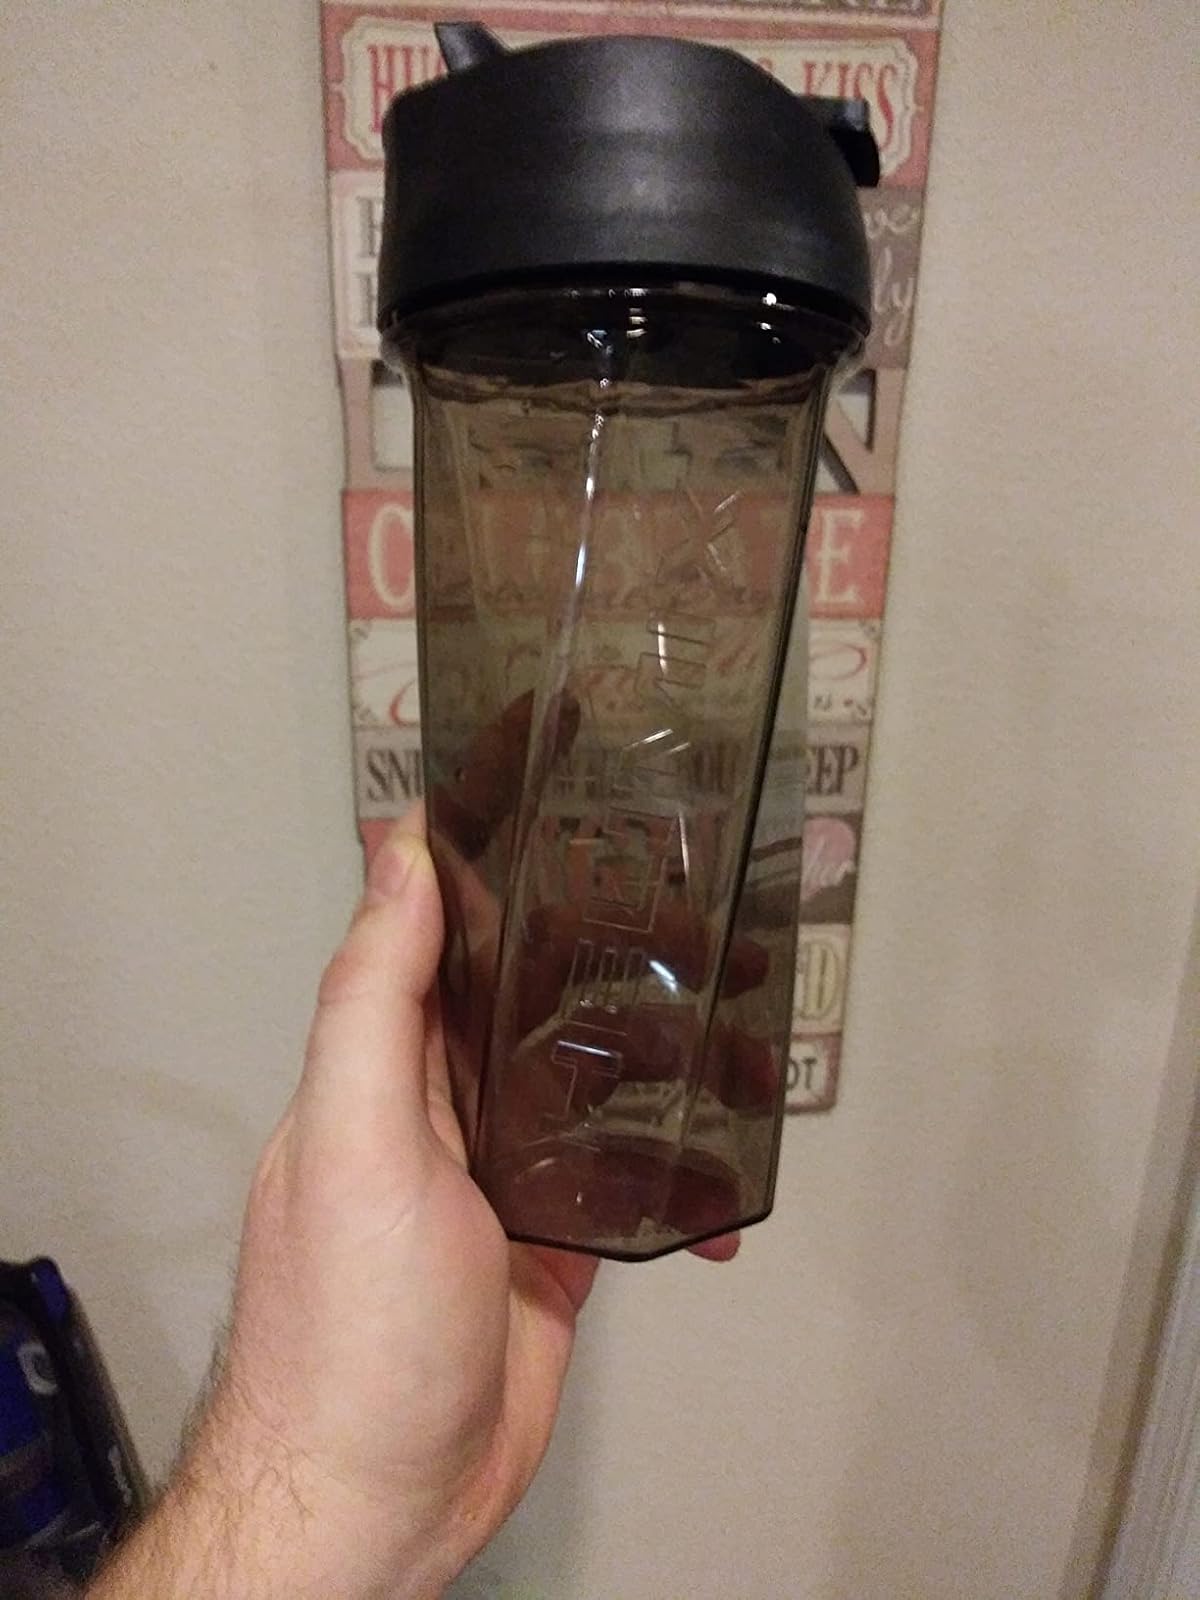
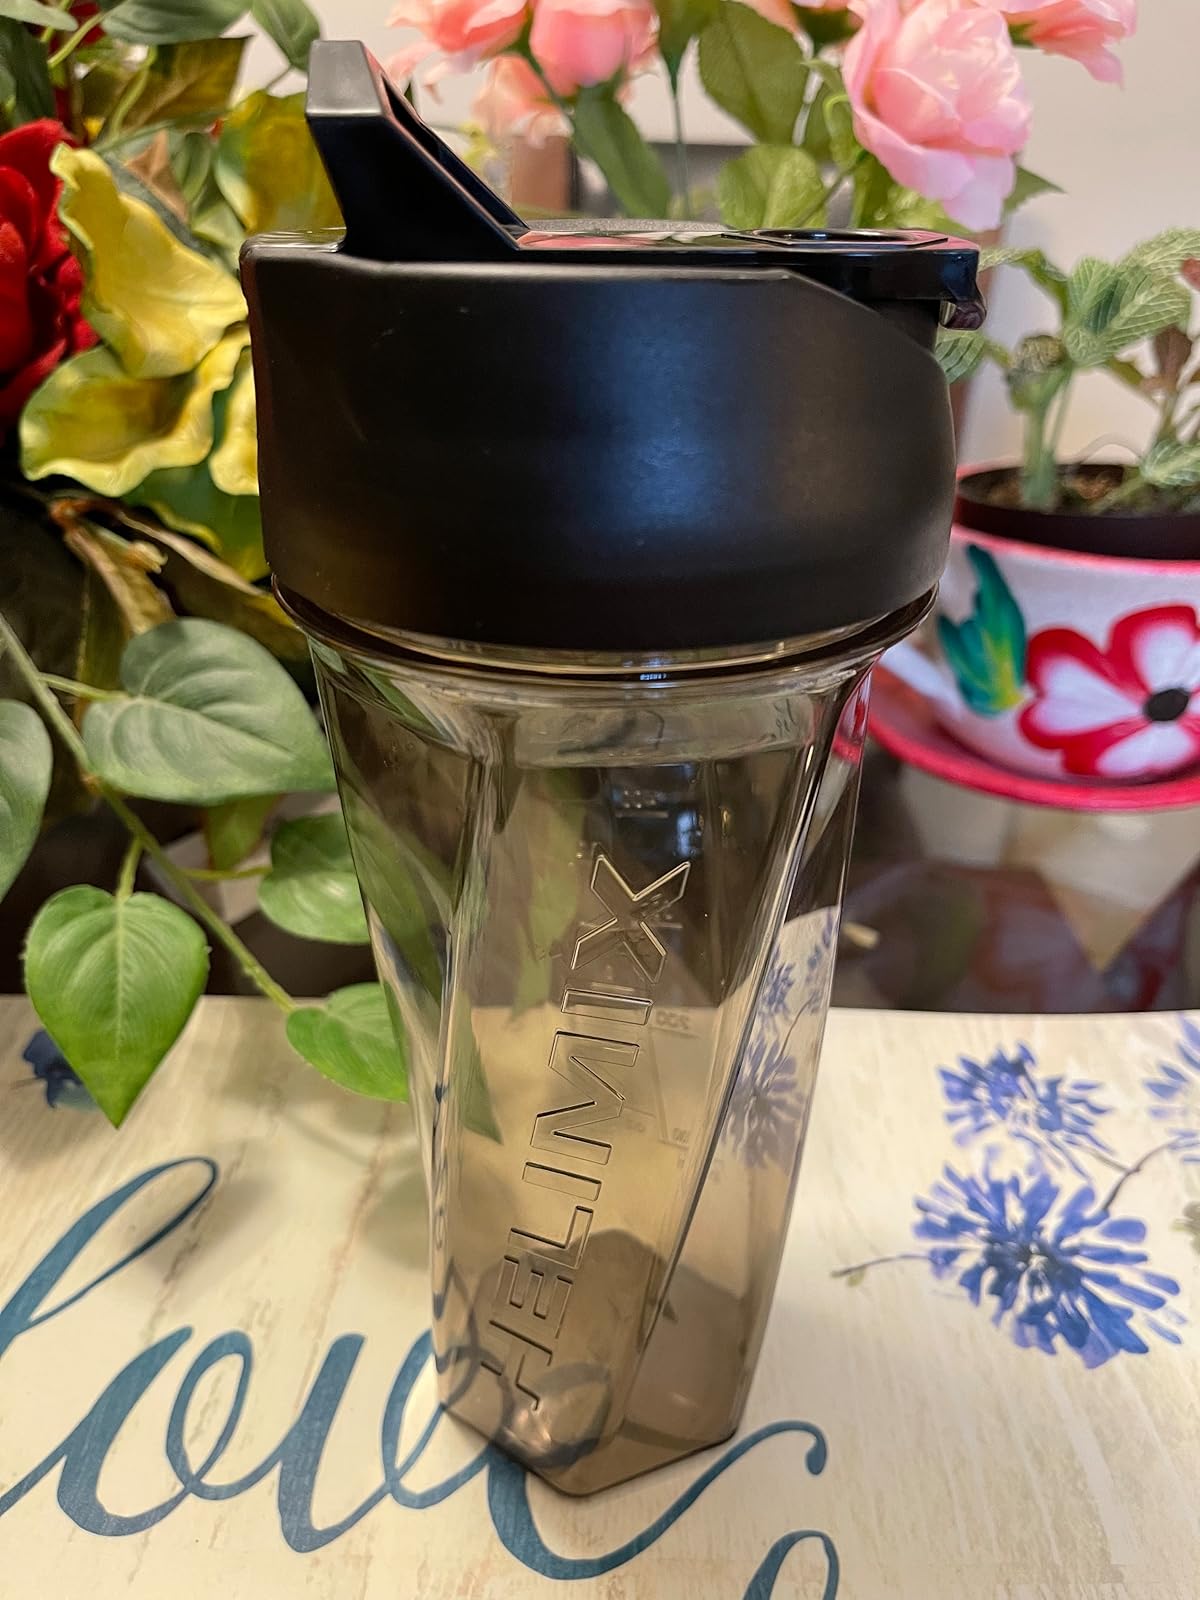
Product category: items_blender
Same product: yes